Liverpool West Toxteth (UK Parliament constituency)

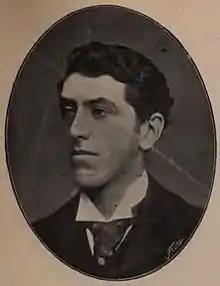
Ellis Griffith

Another General Election was required to take place before the end of 1915. The political parties had been making preparations for an election to take place and by July 1914, the following candidates had been selected;